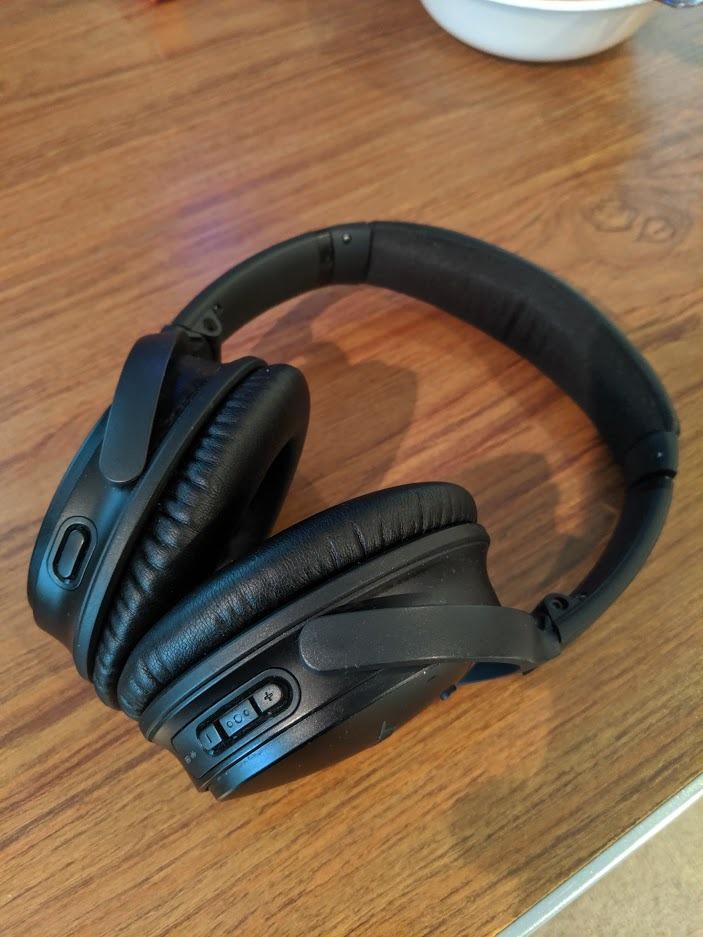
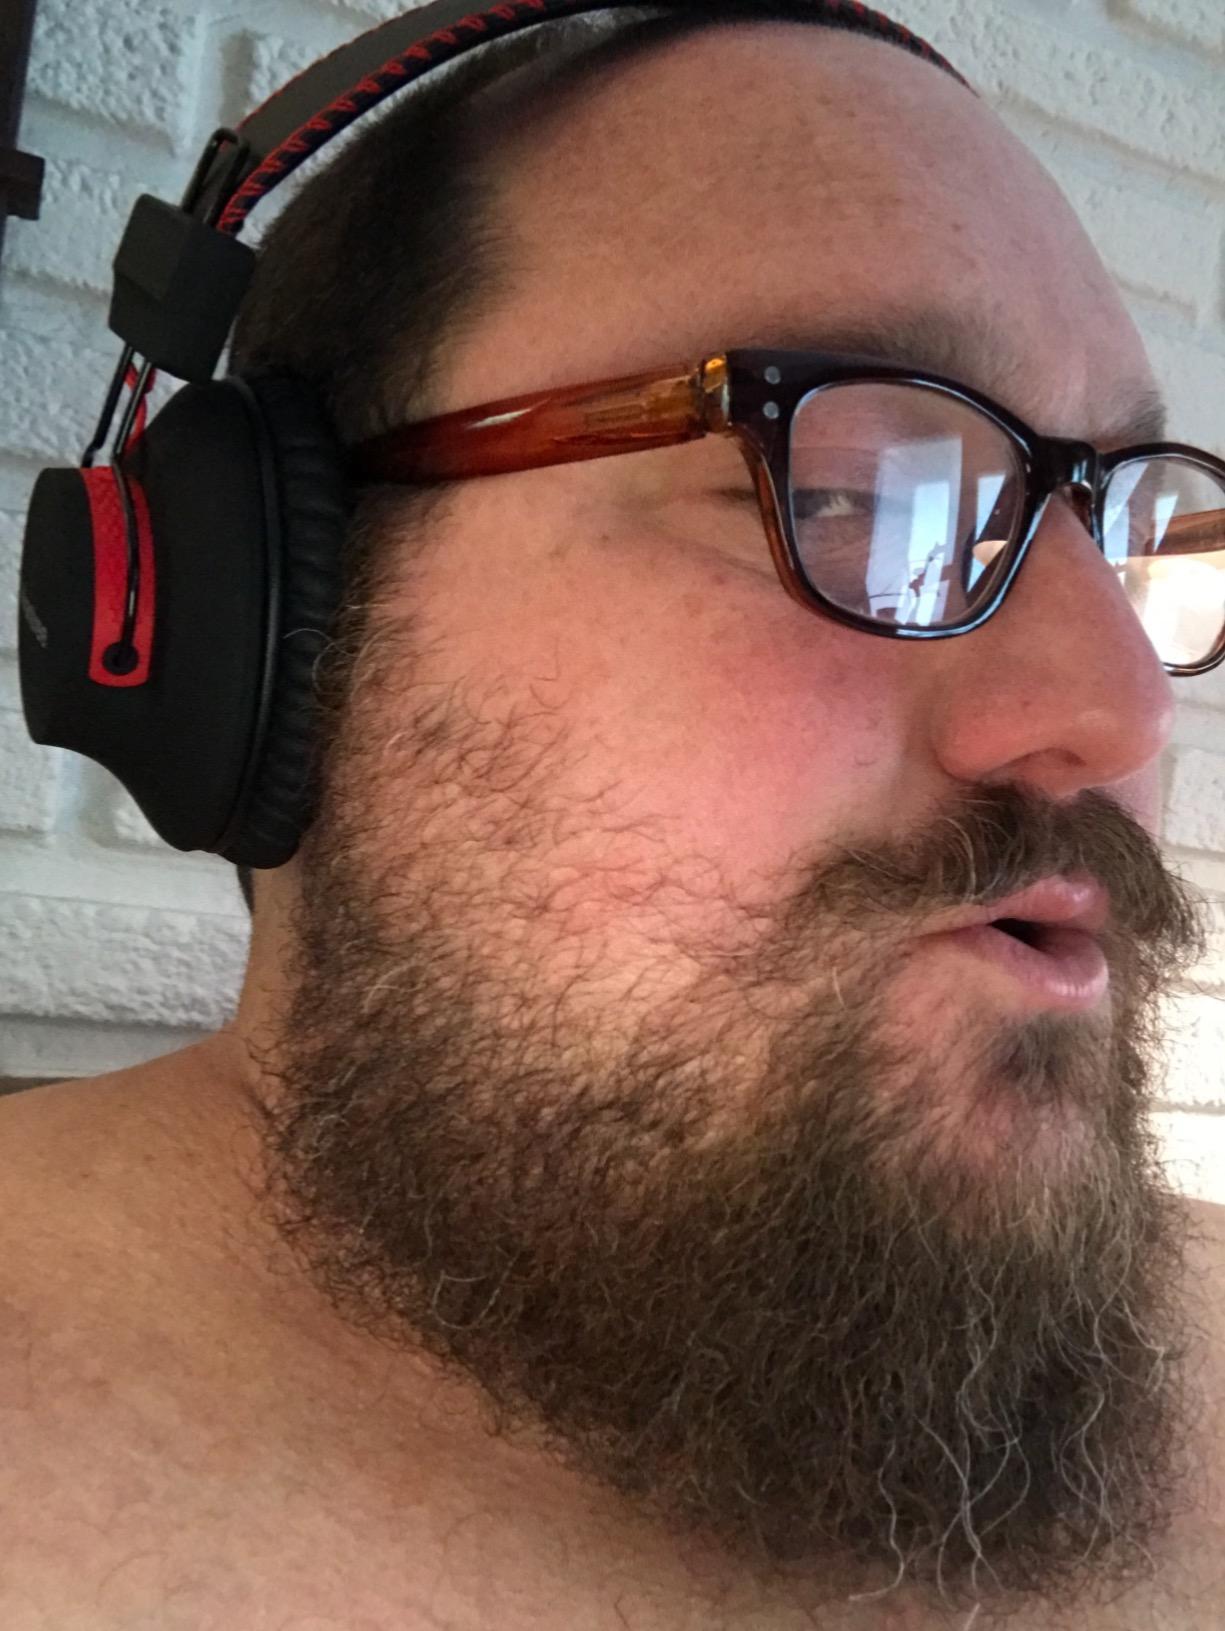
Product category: headphones
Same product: no